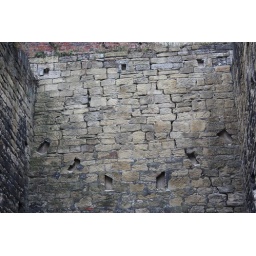
Old walls opposite the street art near The Sage.